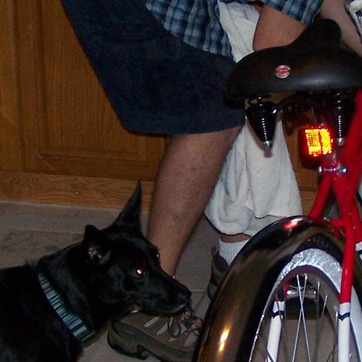
Material: skin